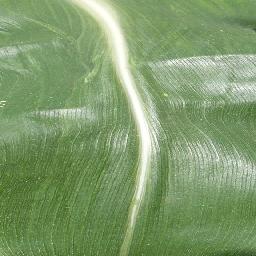
Label: Corn_(Maize)___Healthy